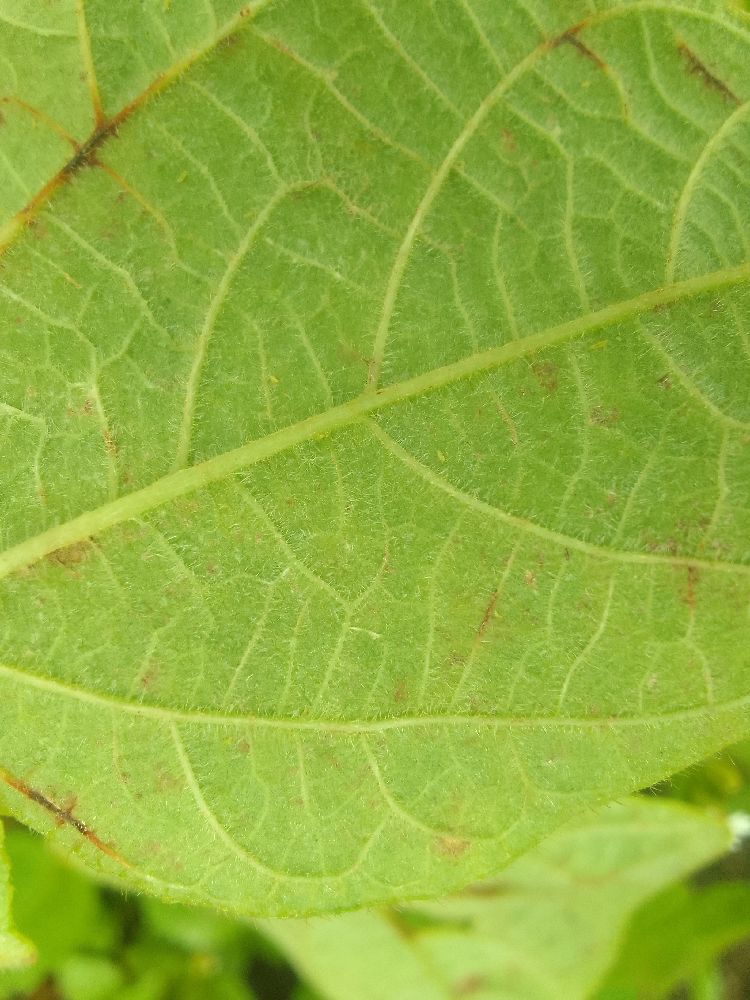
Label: anthracnose